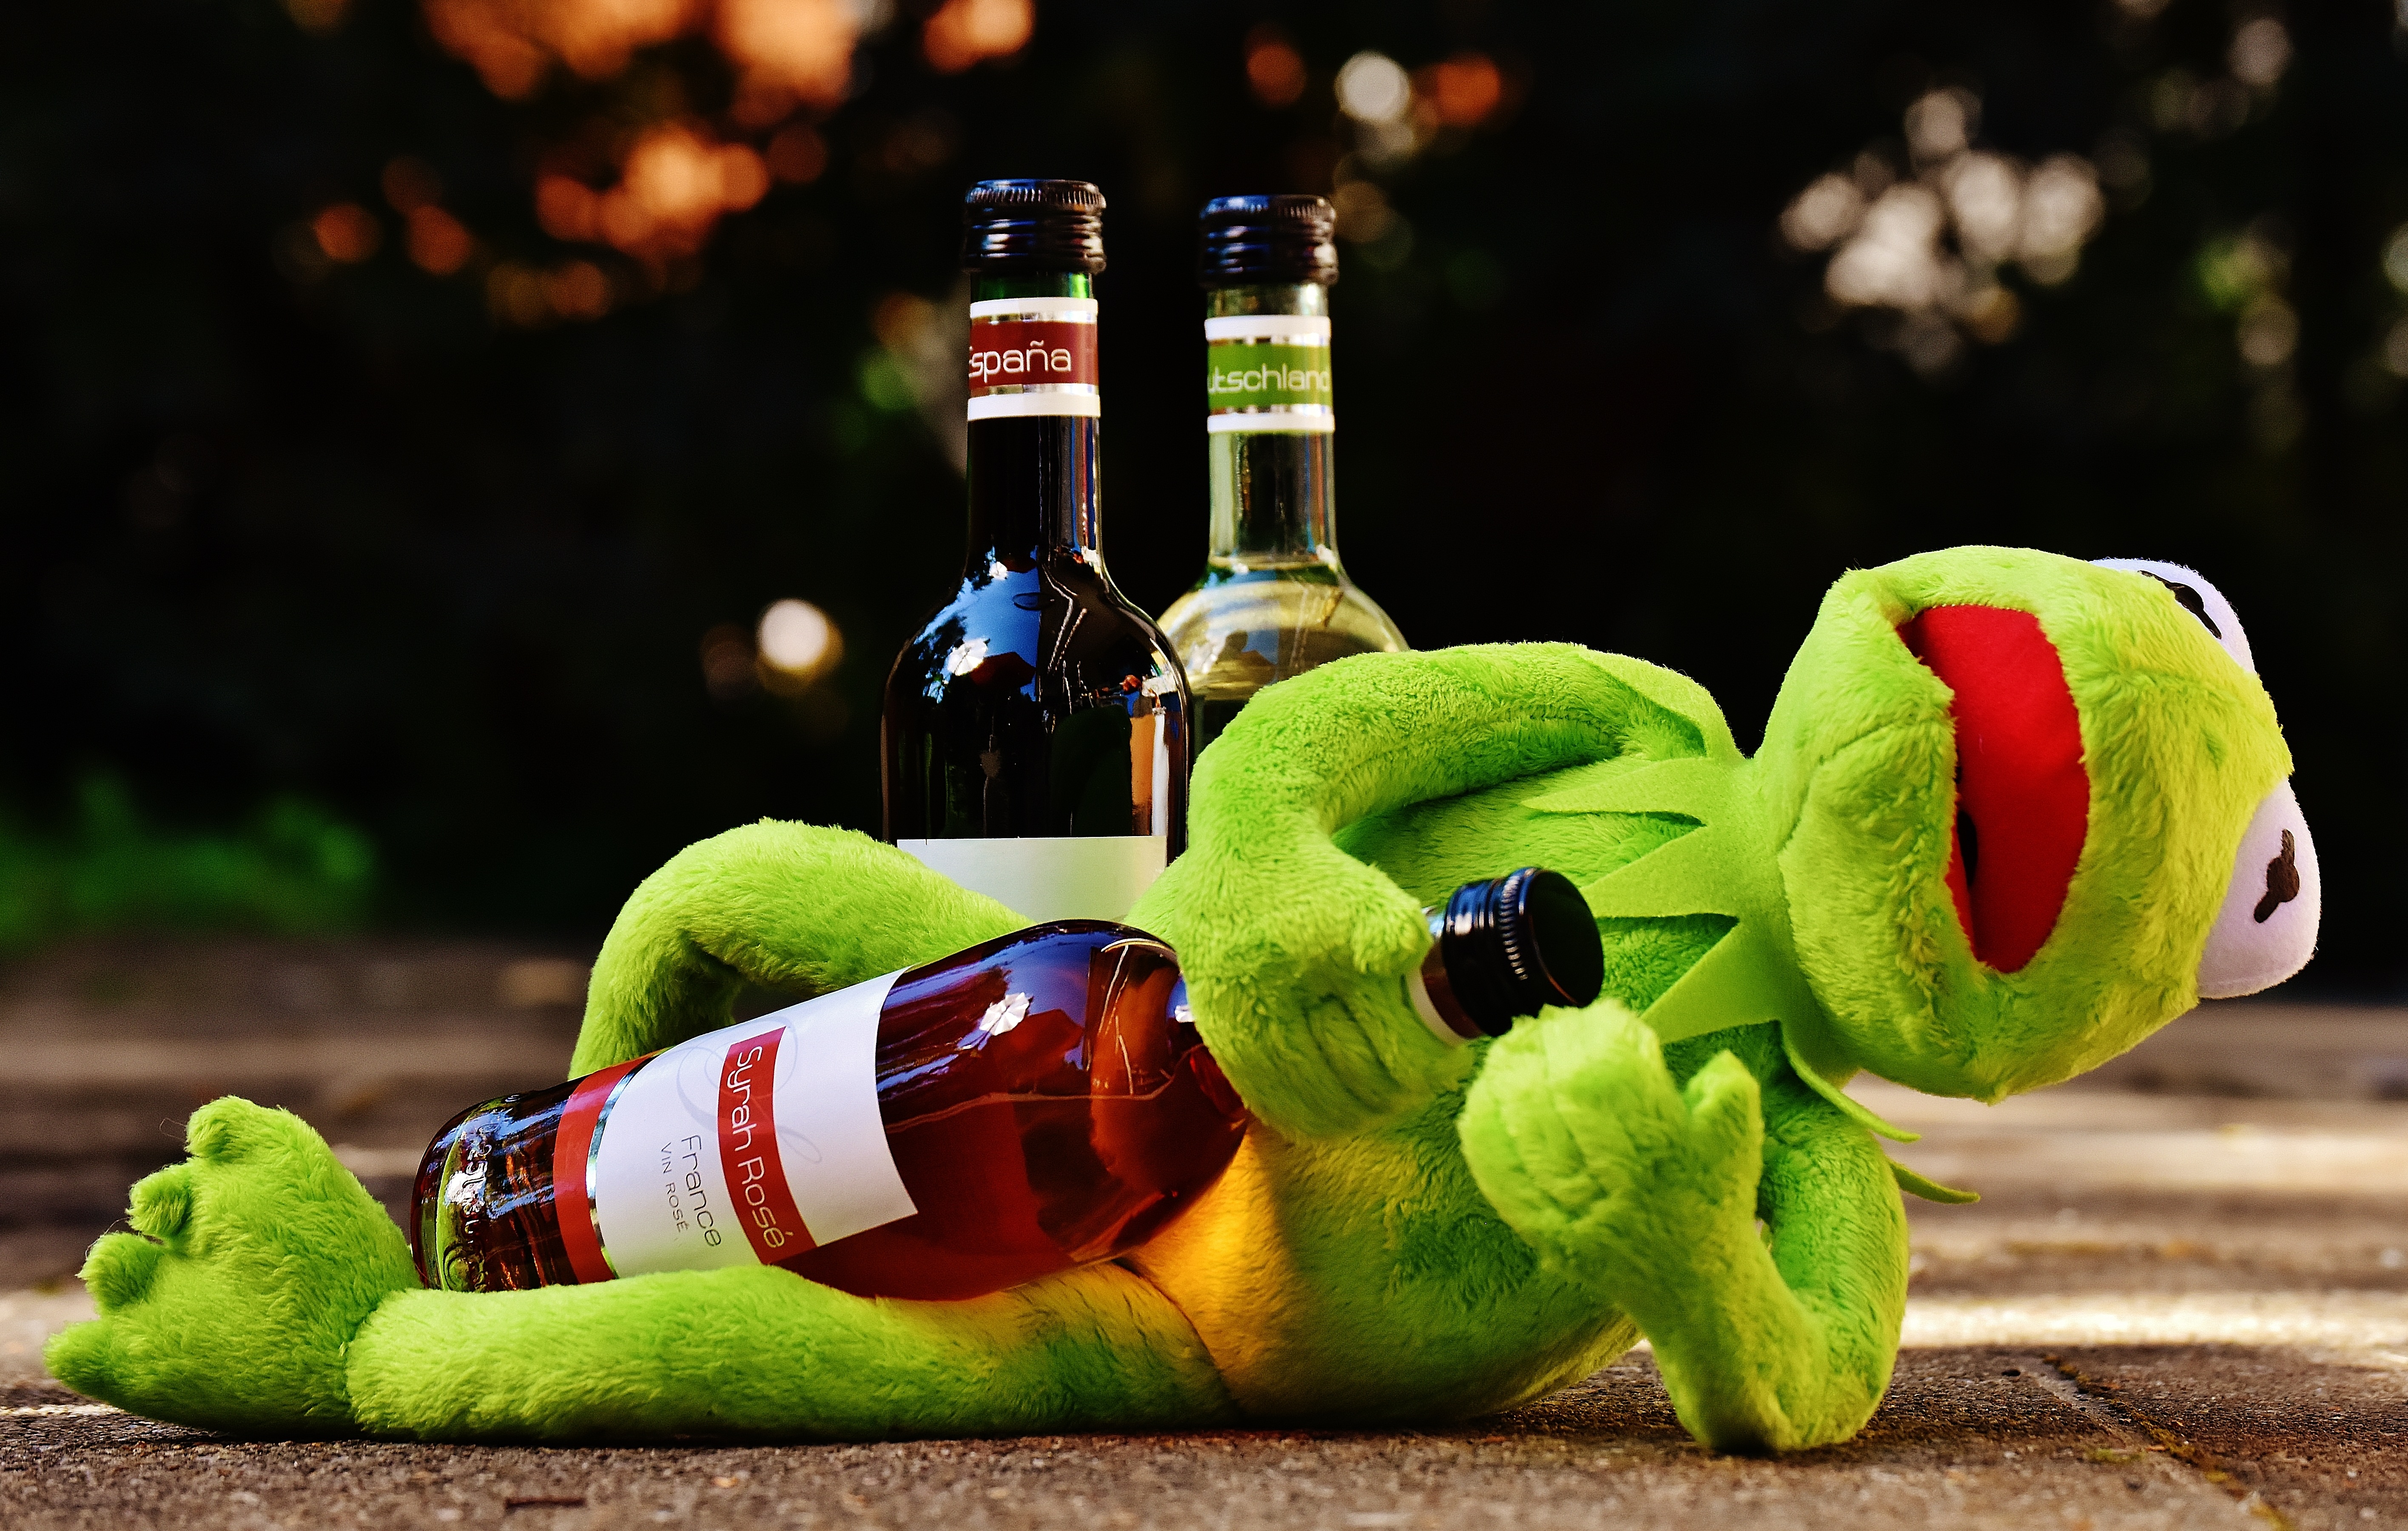
wine, animal, france, green, color, drink, rest, frog, alcohol, wine bottle, fig, sit, spain, drunk, funny, germany, plush, stuffed animal, kermit, frogs